Allen Francis Gardiner

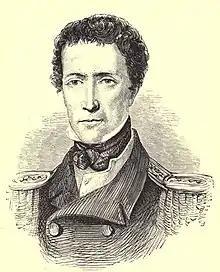

Gardiner was the fifth son of Samuel Gardiner of Coombe Lodge, Oxfordshire, by Mary, daughter of Charles Boddam of Capel House, Bull's Cross, Enfield, Middlesex. He was born on 28 January 1794 in the parsonage house at Basildon, Berkshire, where his parents were temporarily residing. He was religiously educated, and in May 1808 entered the Royal Naval College, Portsmouth.